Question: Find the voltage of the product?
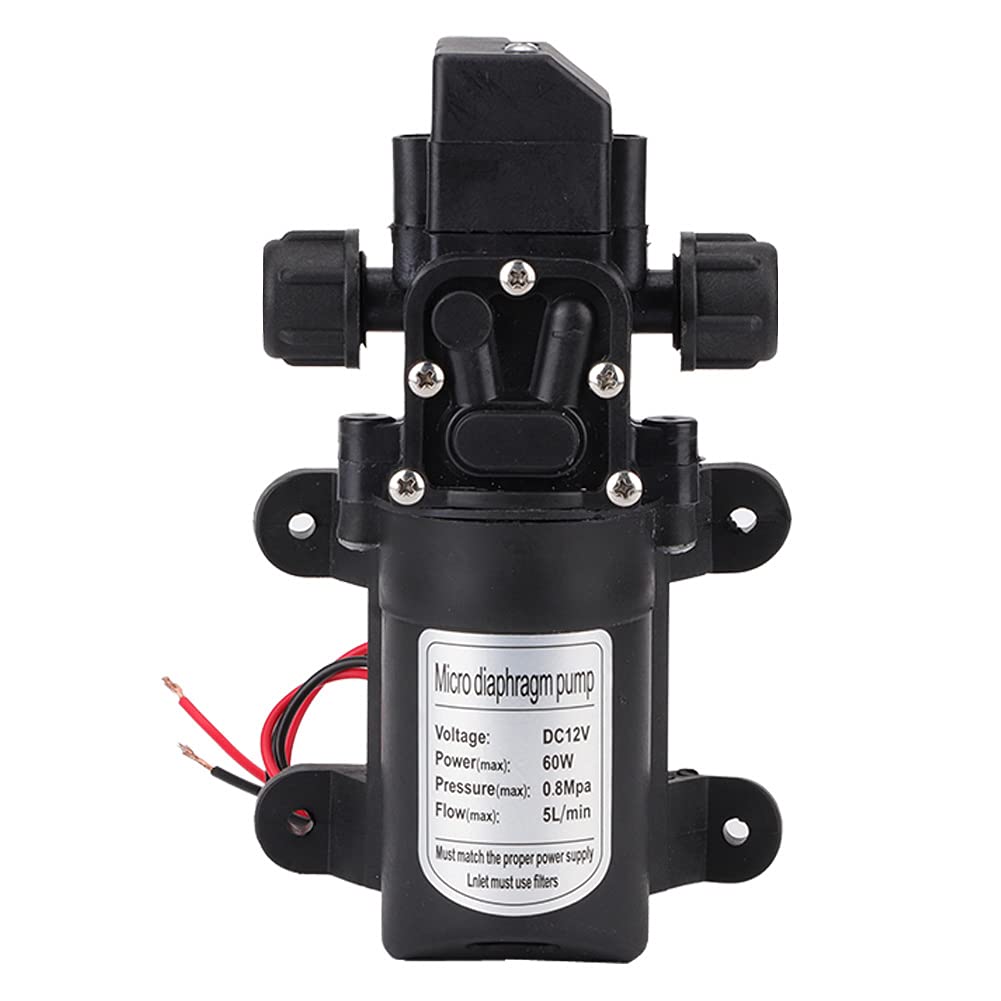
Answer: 12.0 volt